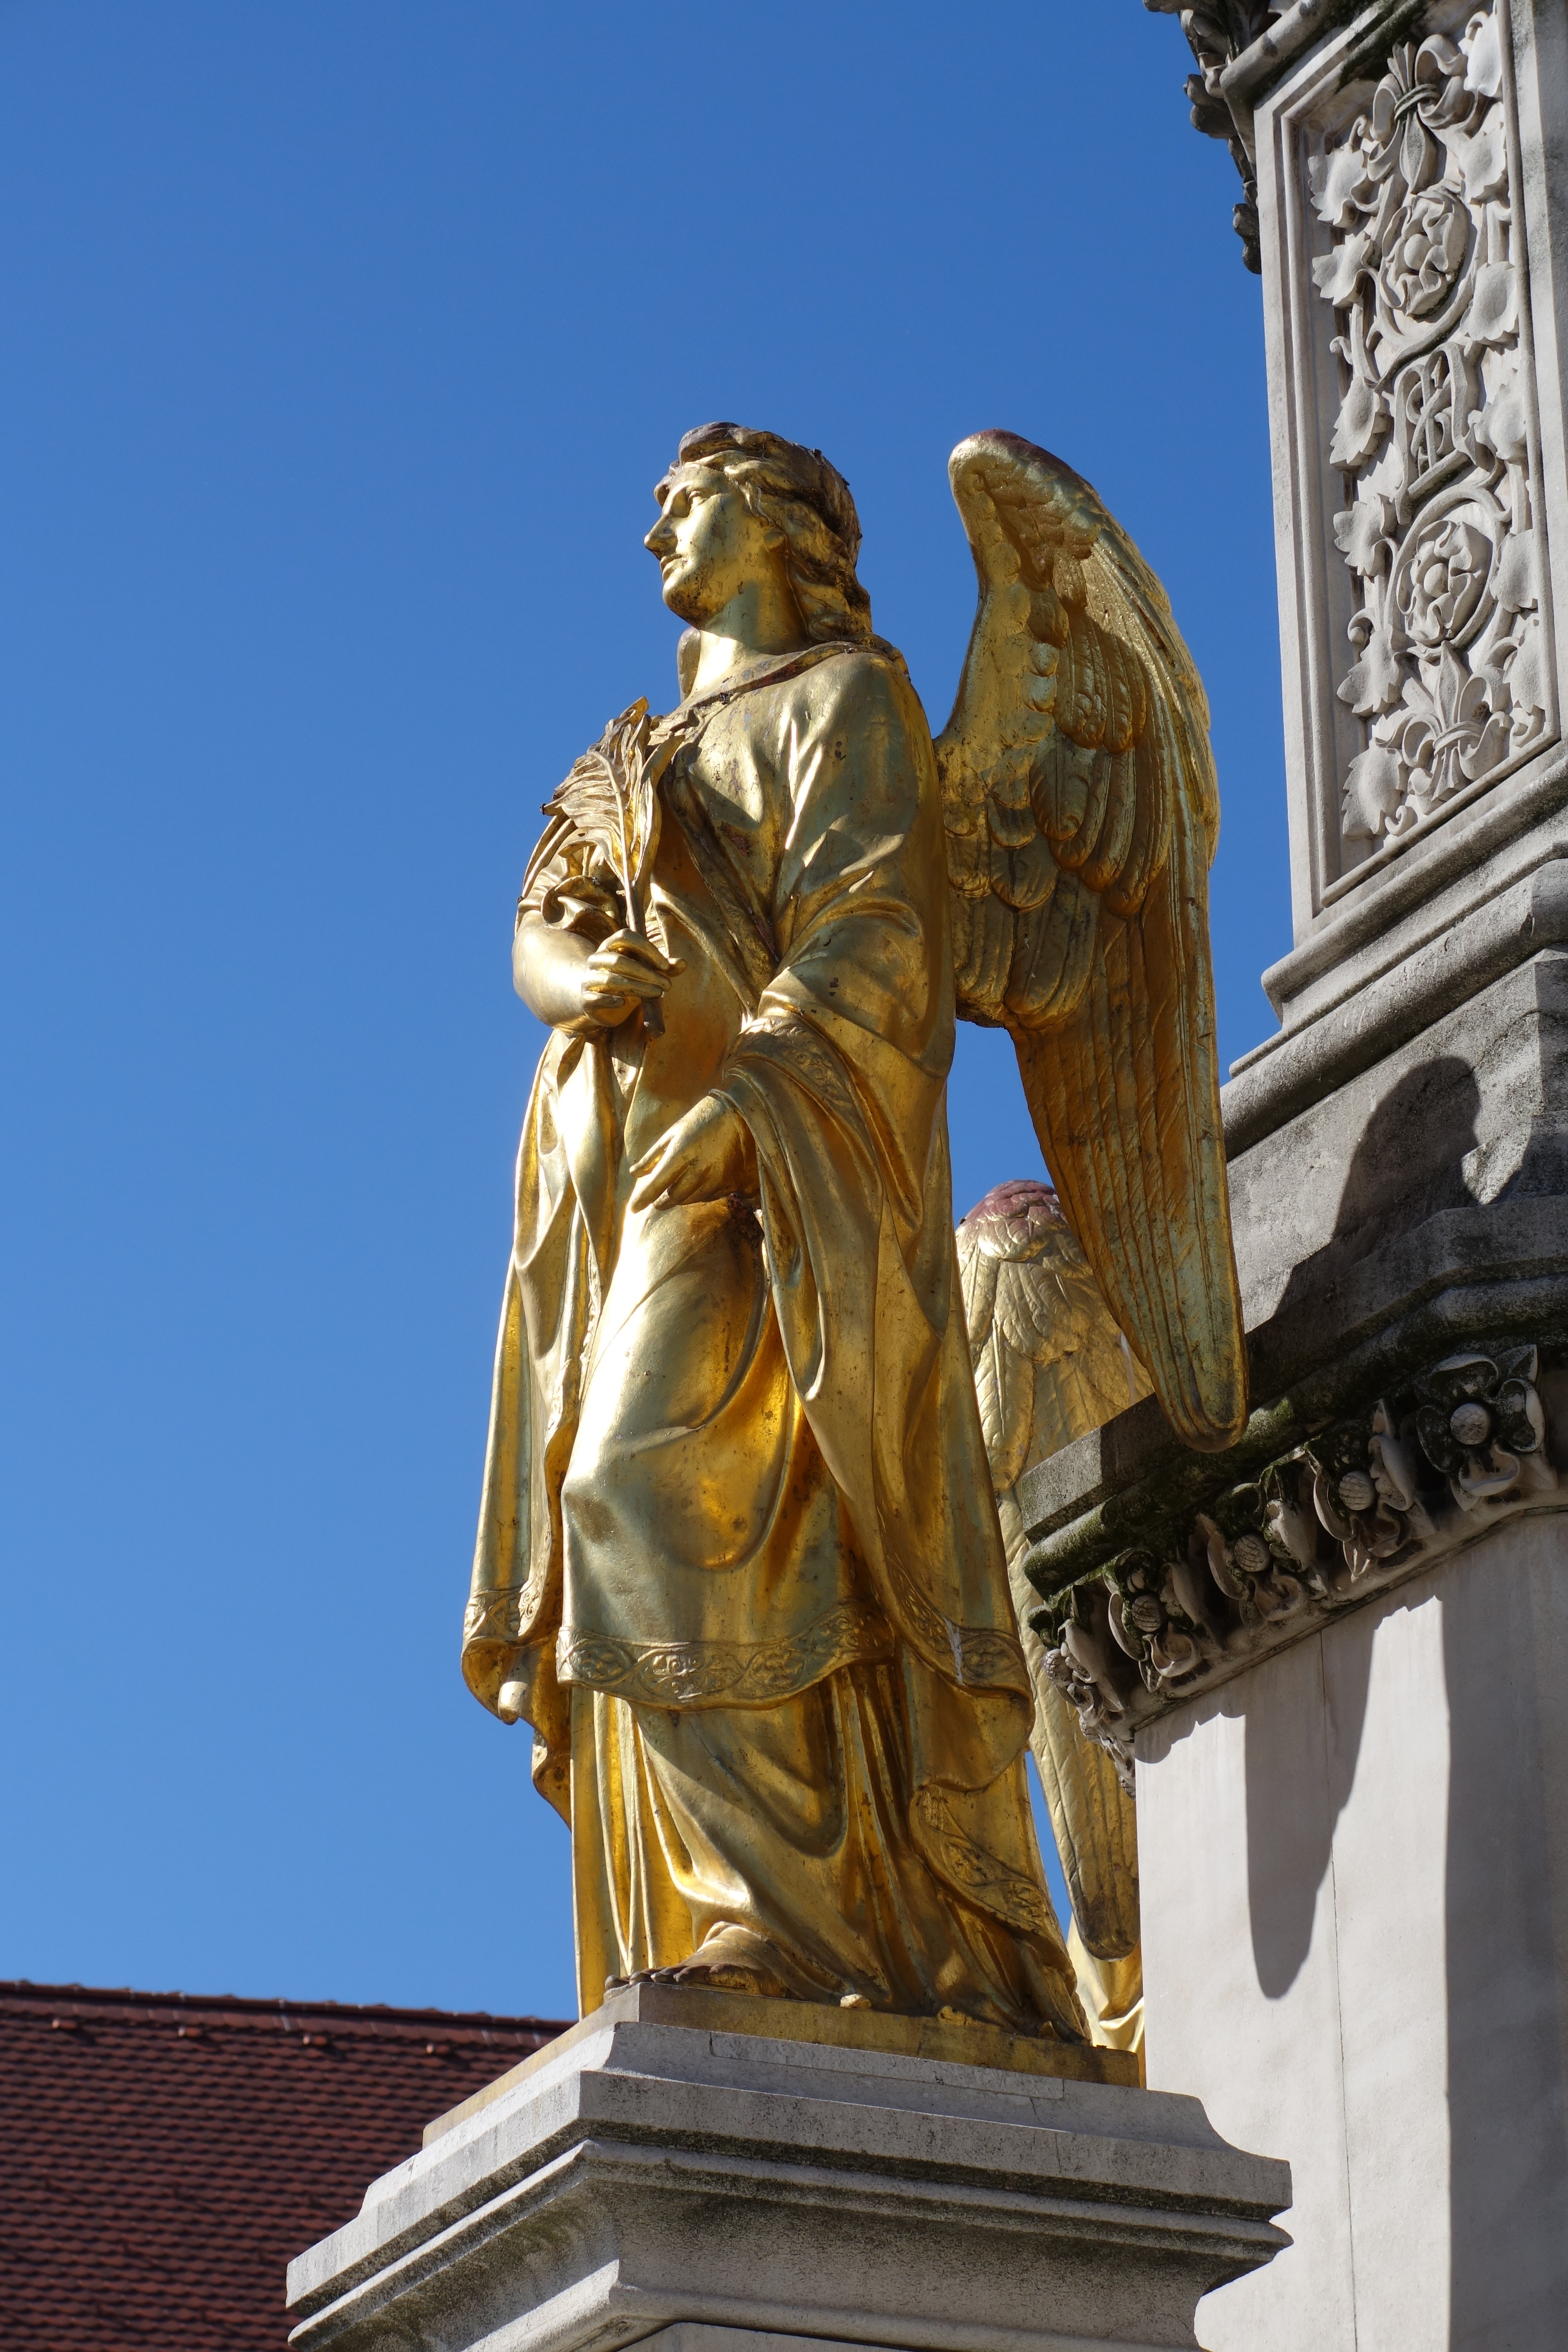
monument, statue, religion, landmark, artwork, spiritual, sculpture, memorial, angel, art, gold, temple, wings, ancient history